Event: Nepal Earthquake
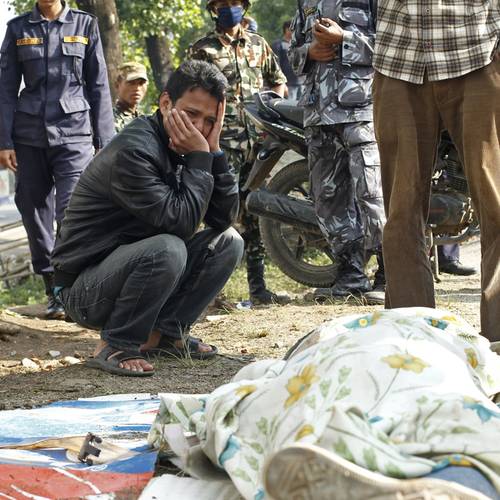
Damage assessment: no_damage